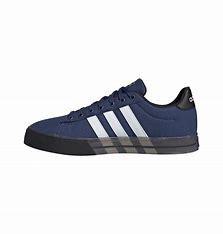
Brand: Adidas
Model: Daily 3